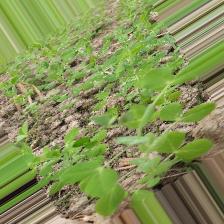
Label: Normal